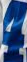
Number: 4